Marius Copil

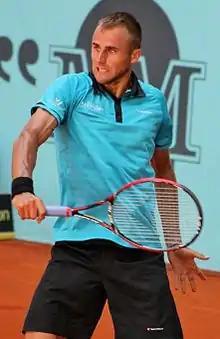
Copil in 2014

In September 2009 he received wildcard for the main draw of 2009 BCR Open Romania, where he defeated his fellow countryman Victor Crivoi in the first round, but lost to Spaniard Rubén Ramírez Hidalgo in the second round.